Minnie Turner

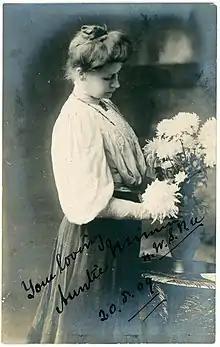
Minnie Turner, 1909

Minnie Turner (6 May 1866 – 1948) was a British suffragette who was known for running a guest house, the "Sea View", in Brighton. In November 1911 she was arrested for breaking a window in the Home Office for which she received a 21 day sentence Holloway Prison.